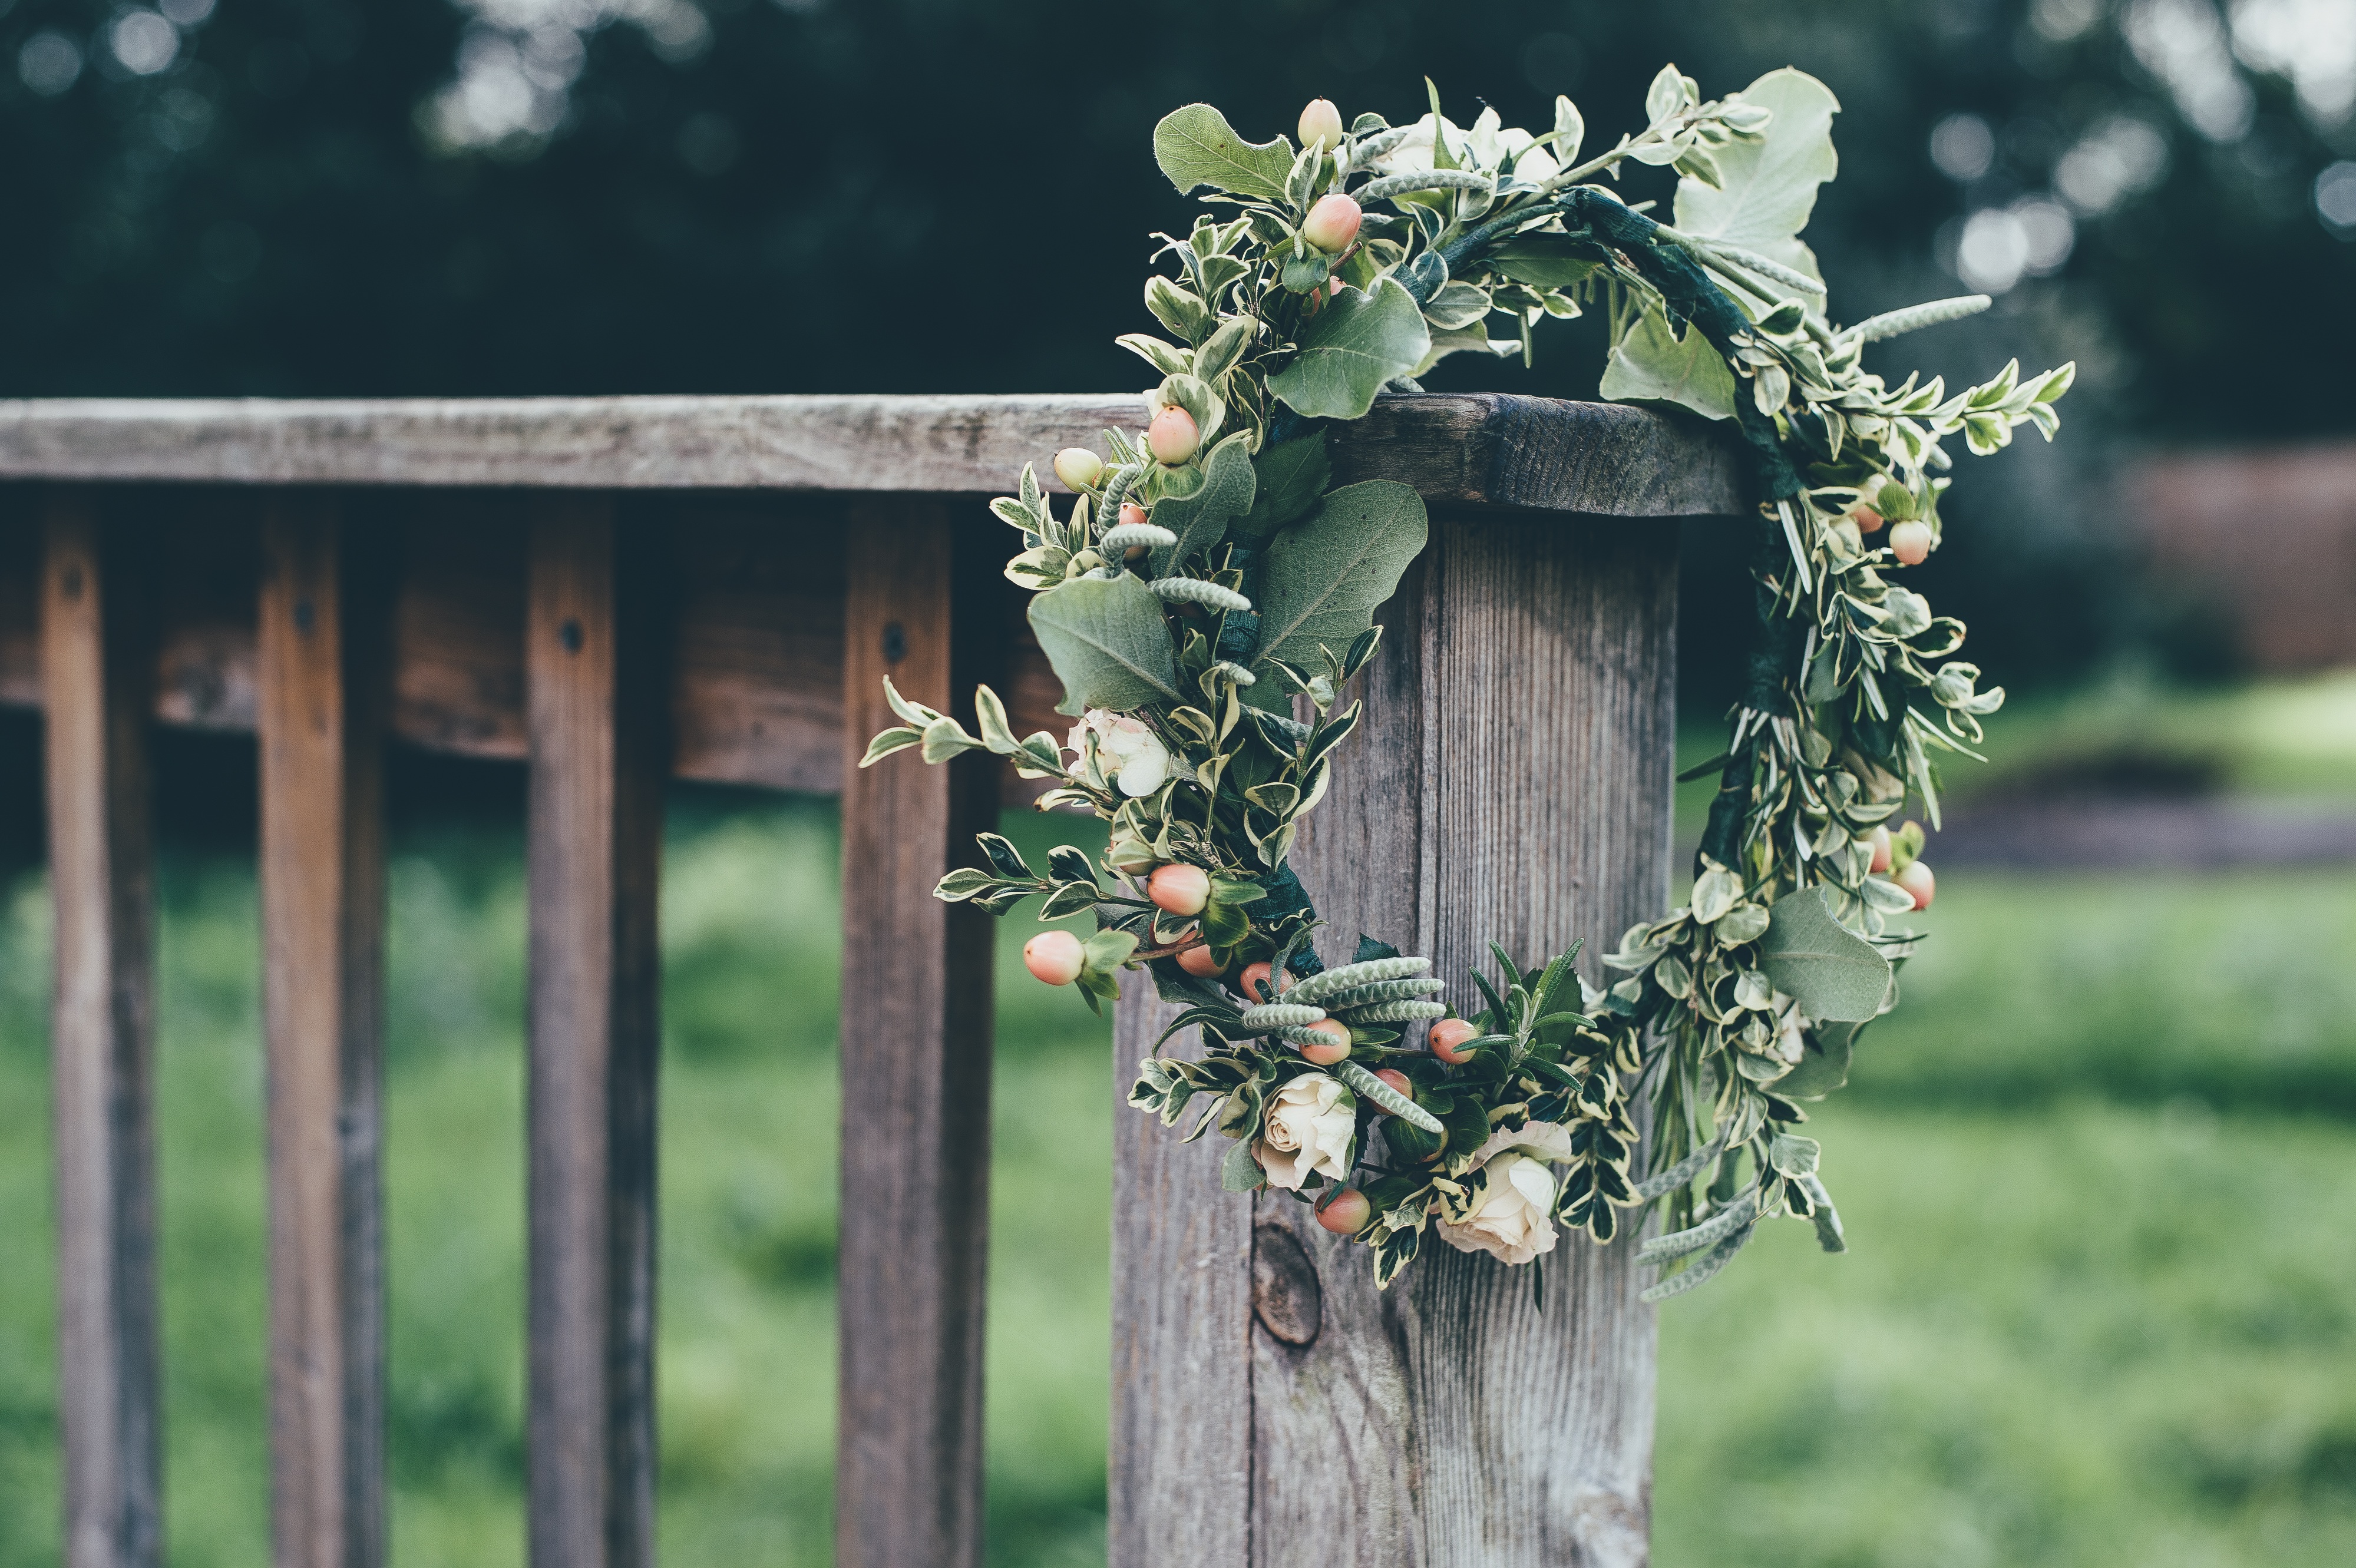
tree, grass, branch, fence, plant, wood, vine, leaf, flower, summer, decoration, spring, green, autumn, fashion, hanging, agriculture, flora, season, close up, flower crown, leaves, outdoors, wooden, accessory, outdoor structure